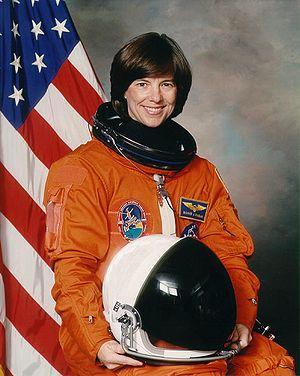
Bonnie Jeanne Dunbar est une astronaute américaine née le 3 mars 1949.